BMC ADO17

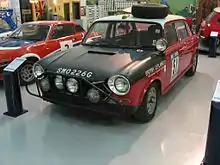
The "BMC 1800" which placed second in the 1968 London-Sydney Marathon

The model proved a strong competitor in endurance rallying, finishing second in the 1968 London-Sydney Marathon and achieving three of the top 20 positions in the 1970 London to Mexico World Cup Rally. In later life, the ADO17 became a popular car for competing in banger racing and in demolition derbies, owing to the bodyshell's strength, which made it ideal for those sports.